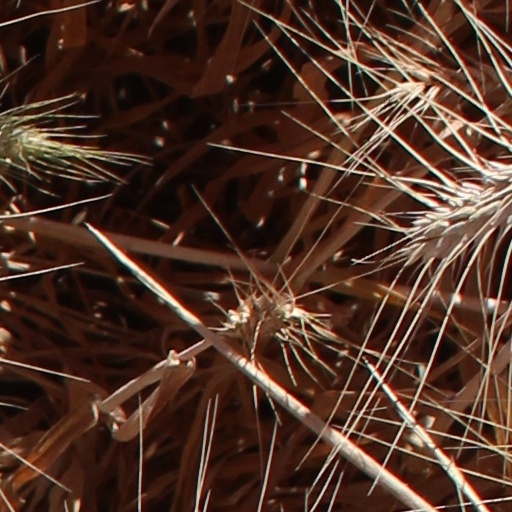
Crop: wheat